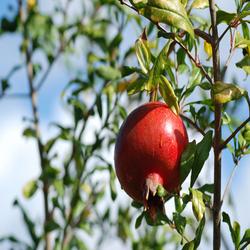
Label: Pomegranate